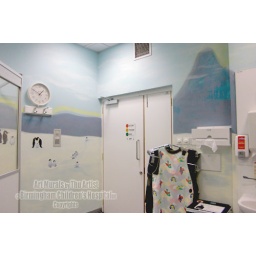
Corner wall by door